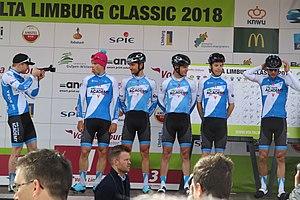
La saison 2018 de l'équipe cycliste Israel Cycling Academy est la quatrième de cette équipe.